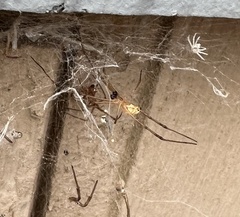
Species: Lactrodectus_hesperus